Operation Phantom Phoenix

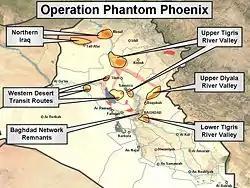
MNF-I chart showing the focus of Operation Phantom Phoenix

On 8 January 2008, Multi-National Division-North (MND-N) launched Operation Iron Harvest against Al Qaida in Iraq elements in the Diyala province with operations concentrated on Muqdadiyah. Following up on Operation Iron Reaper launched in November 2007, Iron Harvest consisted of two sub-operations: Operation Raider Harvest, carried out by the 4th BCT of the 2nd Infantry Division in Diyala province; and Operation Warrior Harvest, carried out by the 1st BCT of the 10th Mountain Division in Kirkuk province (formerly At-Ta'mim province). During the first month of the operation, a contingent of US Marines supported the 4th BCT of the 2nd Infantry Division (Operation Raider Harvest). They were requested from MNF-W to provide support with MRAPs and ground forces. They assisted in conducting cordon-raids, convoy operations, patrols, and worked with US Army Special Forces.